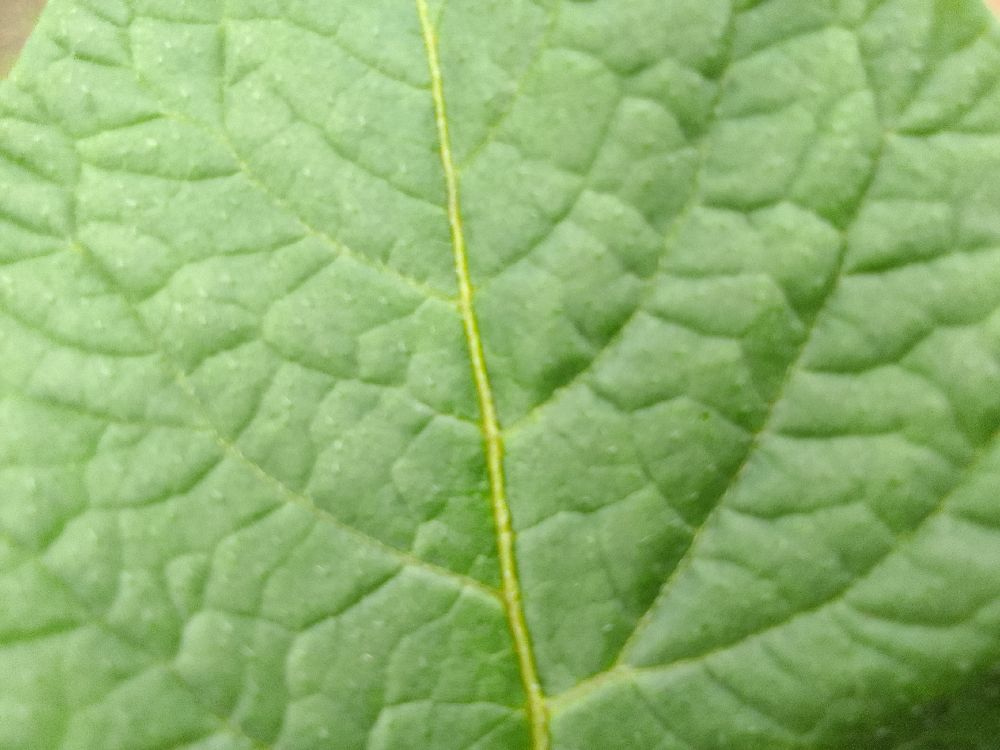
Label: Healthy